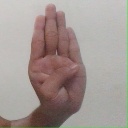
अक्षर: ब